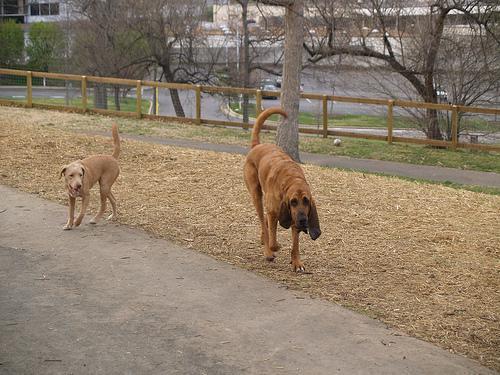
bloodhound